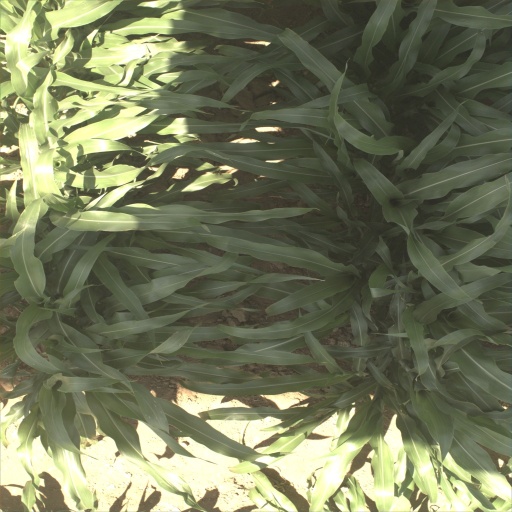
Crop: sorghum